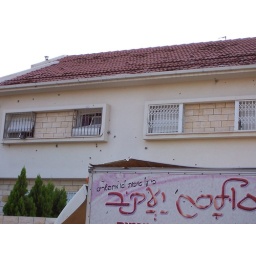
Look at the roof and the holes.. Katyusha rocket hit across the street in the sand lot.